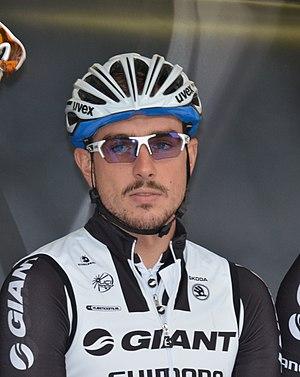
John Degenkolb lors du Paris-Tours 2014
Johan Degenkolb, dit John Degenkolb, est un coureur cycliste allemand né le 7 janvier 1989 à Gera. Il est membre de l'équipe Lotto-Soudal. Spécialiste du sprint et des courses d'un jour, il est vice-champion du monde sur route espoirs en 2010 et vainqueur de l'UCI Europe Tour en 2012. Il compte à son palmarès les quatre plus grandes classiques pour sprinteurs : Vattenfall Cyclassics 2013, Paris-Tours 2013, Gand-Wevelgem 2014 et Milan-San Remo 2015. Il a également remporté Paris-Roubaix en 2015 après avoir terminé deuxième l'édition précédente. Sur les grands tours, il a remporté dix étapes du Tour d'Espagne, une du Tour d'Italie, et une du Tour de France ainsi que le classement par points du Tour d'Espagne 2014.